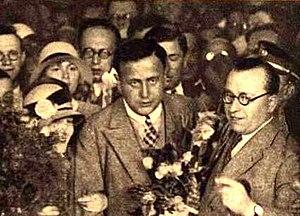
František Běhounek, né le 28 octobre 1898 à Prague et mort le 1ᵉʳ janvier 1973 à Karlovy Vary, est un physicien, radiologiste, explorateur et écrivain tchécoslovaque.